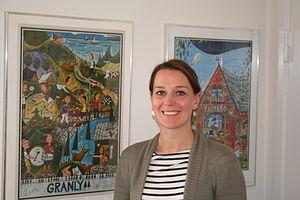
Kirsten Brosbøl, née le 14 décembre 1977 à Odder, est une femme politique danoise, membre des Sociaux-démocrates. Elle est ministre de l'Environnement entre 2014 et 2015.